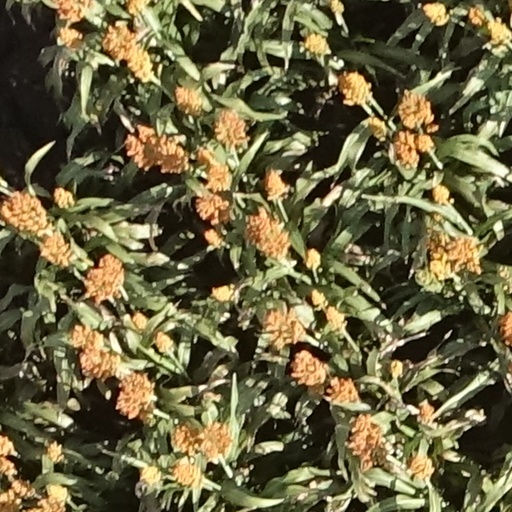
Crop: sorghum